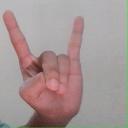
अक्षर: श